Copanello

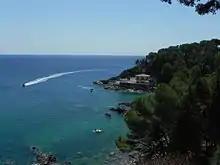
"Le Bilbò"

At the end of the 1950s, a Catanzaro Lido entrepreneur built beach cabins on the site of today's "Lido di Guglielmo", laying the foundations for the future "Rotonda". Around 1960, Guglielmo Papaleo (founder of the Guglielmo Caffè company in 1943) took over the construction site and began building the "Villagio Guglielmo", which opened in 1969.